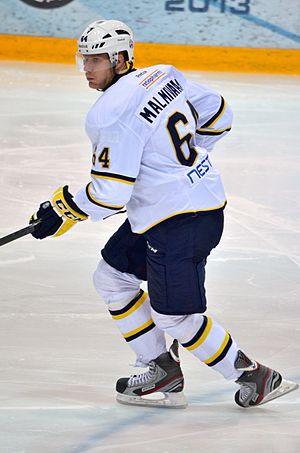
Olli Malmivaara est un joueur professionnel finlandais de hockey sur glace. Il évolue au poste de défenseur.